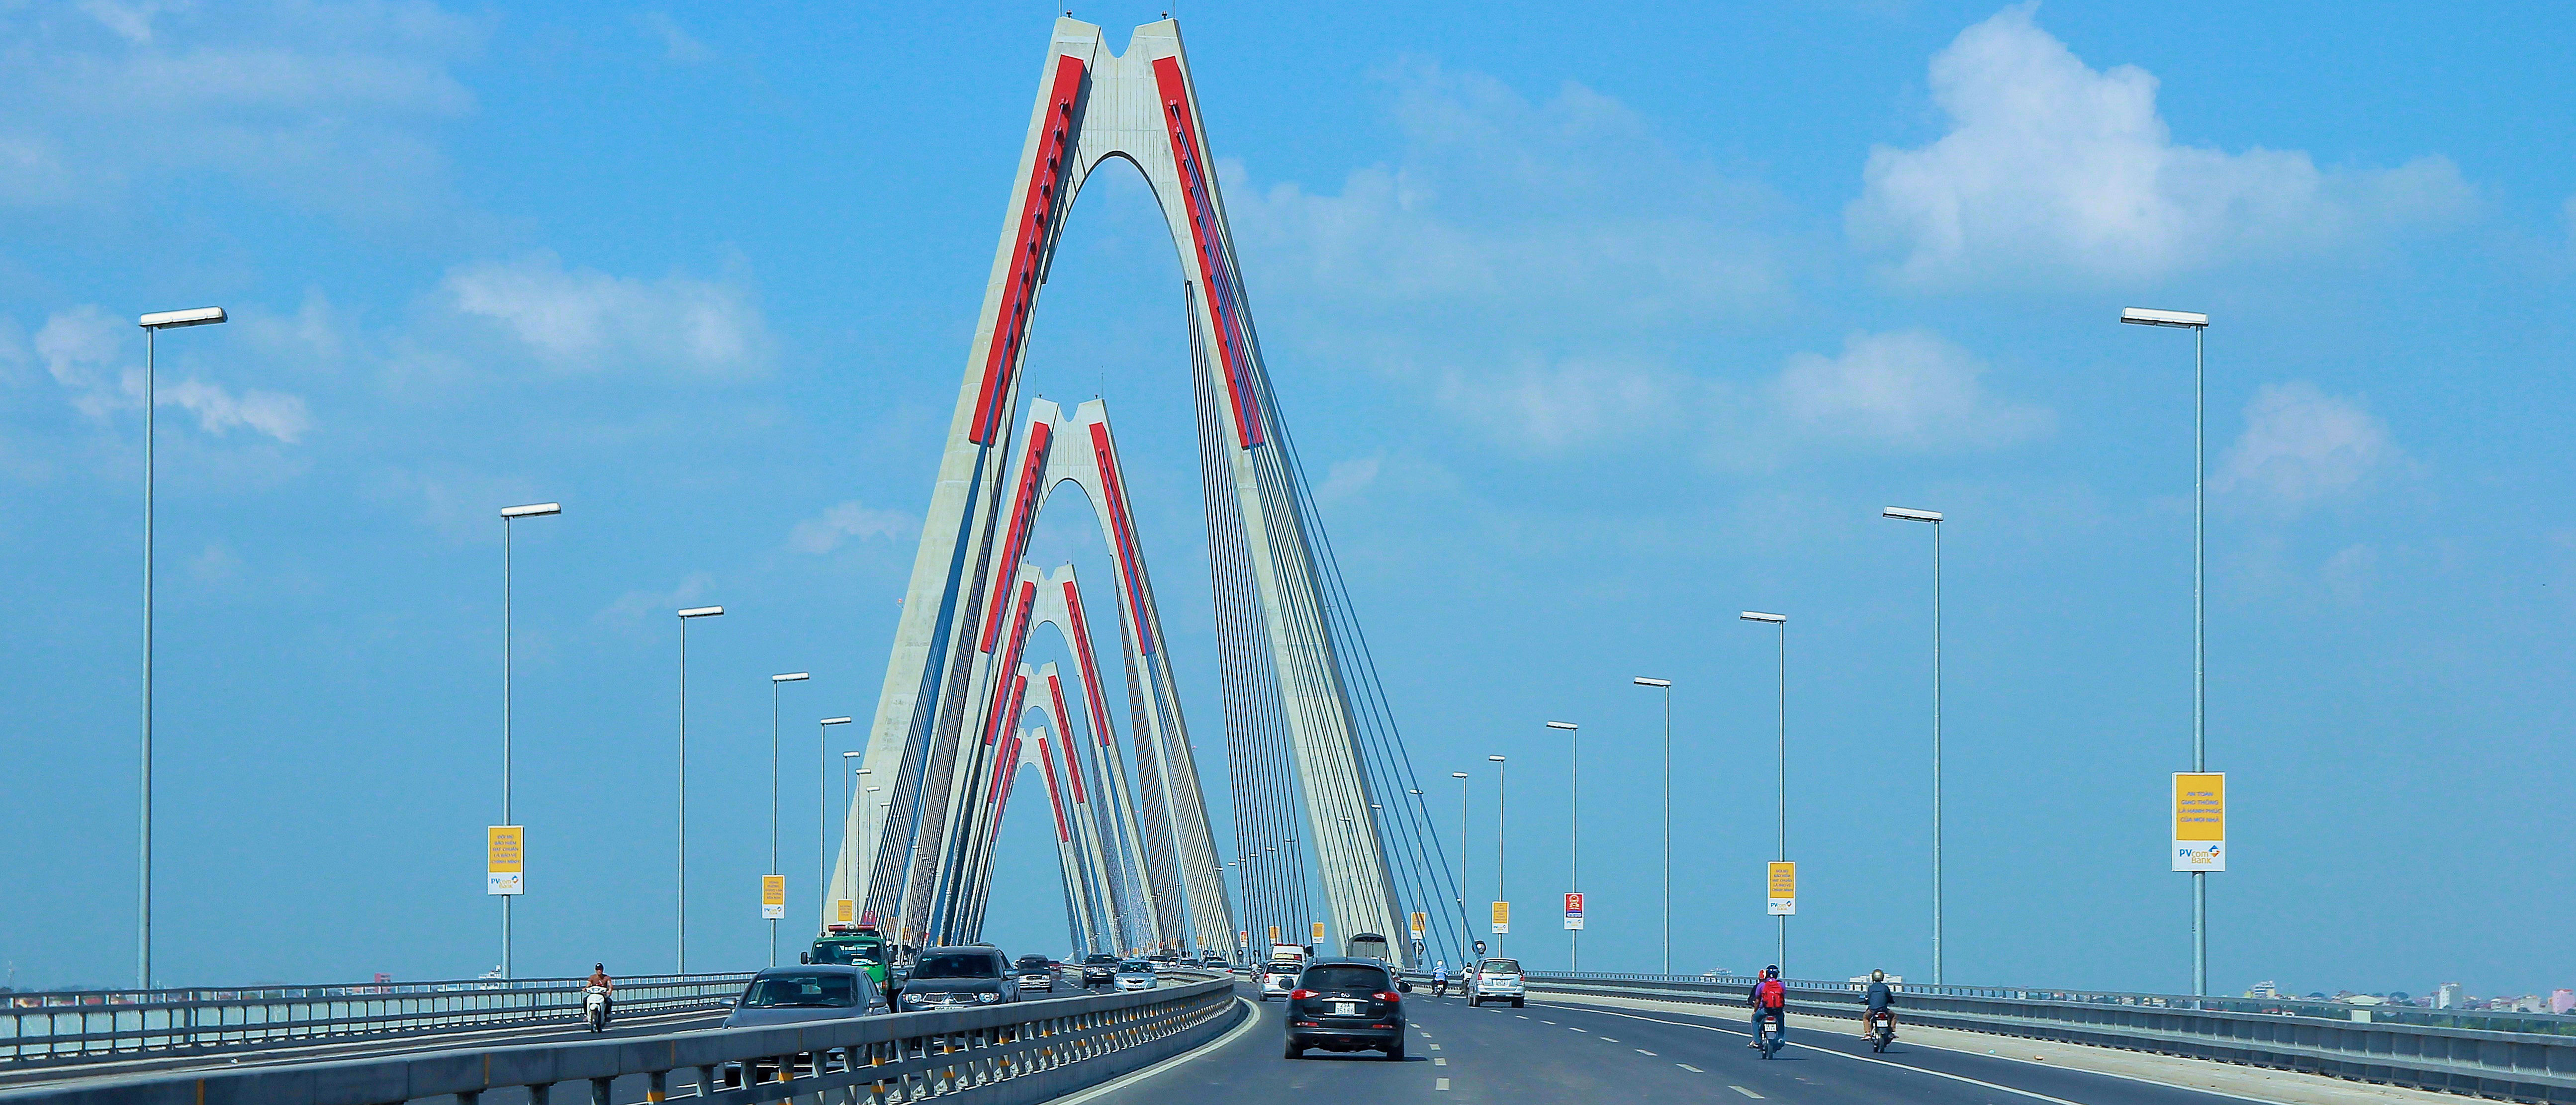
user: text: Bầu trời trong hình có màu gì?
assistant: text: Xanh dương

user: text: Tên của cây cầu trong hình là gì?
assistant: text: Cầu Nhật Tân

user: text: Thông điệp an toàn giao thông trên các biển báo màu vàng có nội dung gì?
assistant: text: An toàn giao thông là hạnh phúc của mọi nhà

user: text: Cây cầu trong hình là cầu gì và nó bắc qua con sông nào ở Việt Nam?
assistant: text: Cầu Nhật Tân; sông Hồng